Pottsgrove Mansion

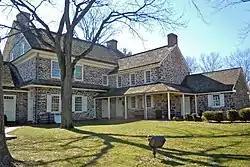
Pottsgrove Manor, March 2011

Pottsgrove Manor, also known as the John Potts House, is an historic, American home that is located in Pottstown, Montgomery County, Pennsylvania.